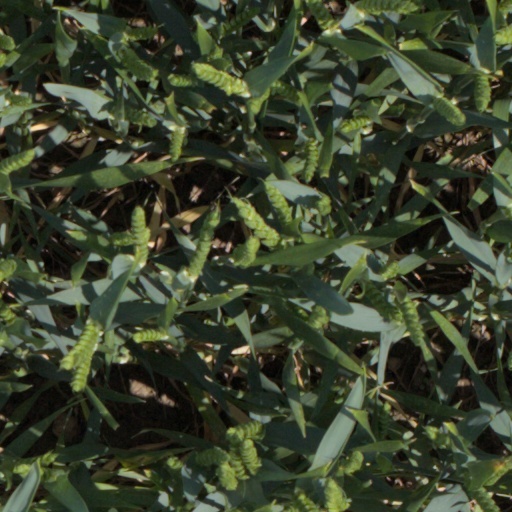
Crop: wheat